Schenkerian analysis

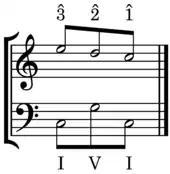
Minimal "Ursatz": a line supported by an arpeggiation of the bassFile:Ursatz.mid

"Ursatz" (usually translated as "fundamental structure") is the name given by Schenker to the underlying structure in its simplest form, that from which the work as a whole originates. In the canonical form of the theory, it consists of the "Urlinie", the "fundamental line", supported by the "Bassbrechung", the "arpeggiation of the bass". The fundamental structure is a two-voice counterpoint and as such belongs to strict composition. In conformity with the theory of the tonal space, the fundamental line is a line starting from any note of the triad and descending to the tonic itself. The arpeggiation is an arpeggiation through the fifth, ascending from I to V and descending back to I. The "Urlinie" unfolds the tonal space in a melodic dimension, while the "Bassbrechung" expresses its harmonic dimension.